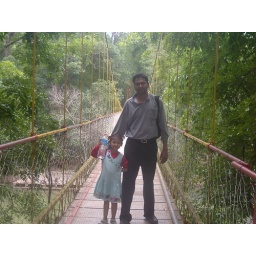
Wooden bridge over river